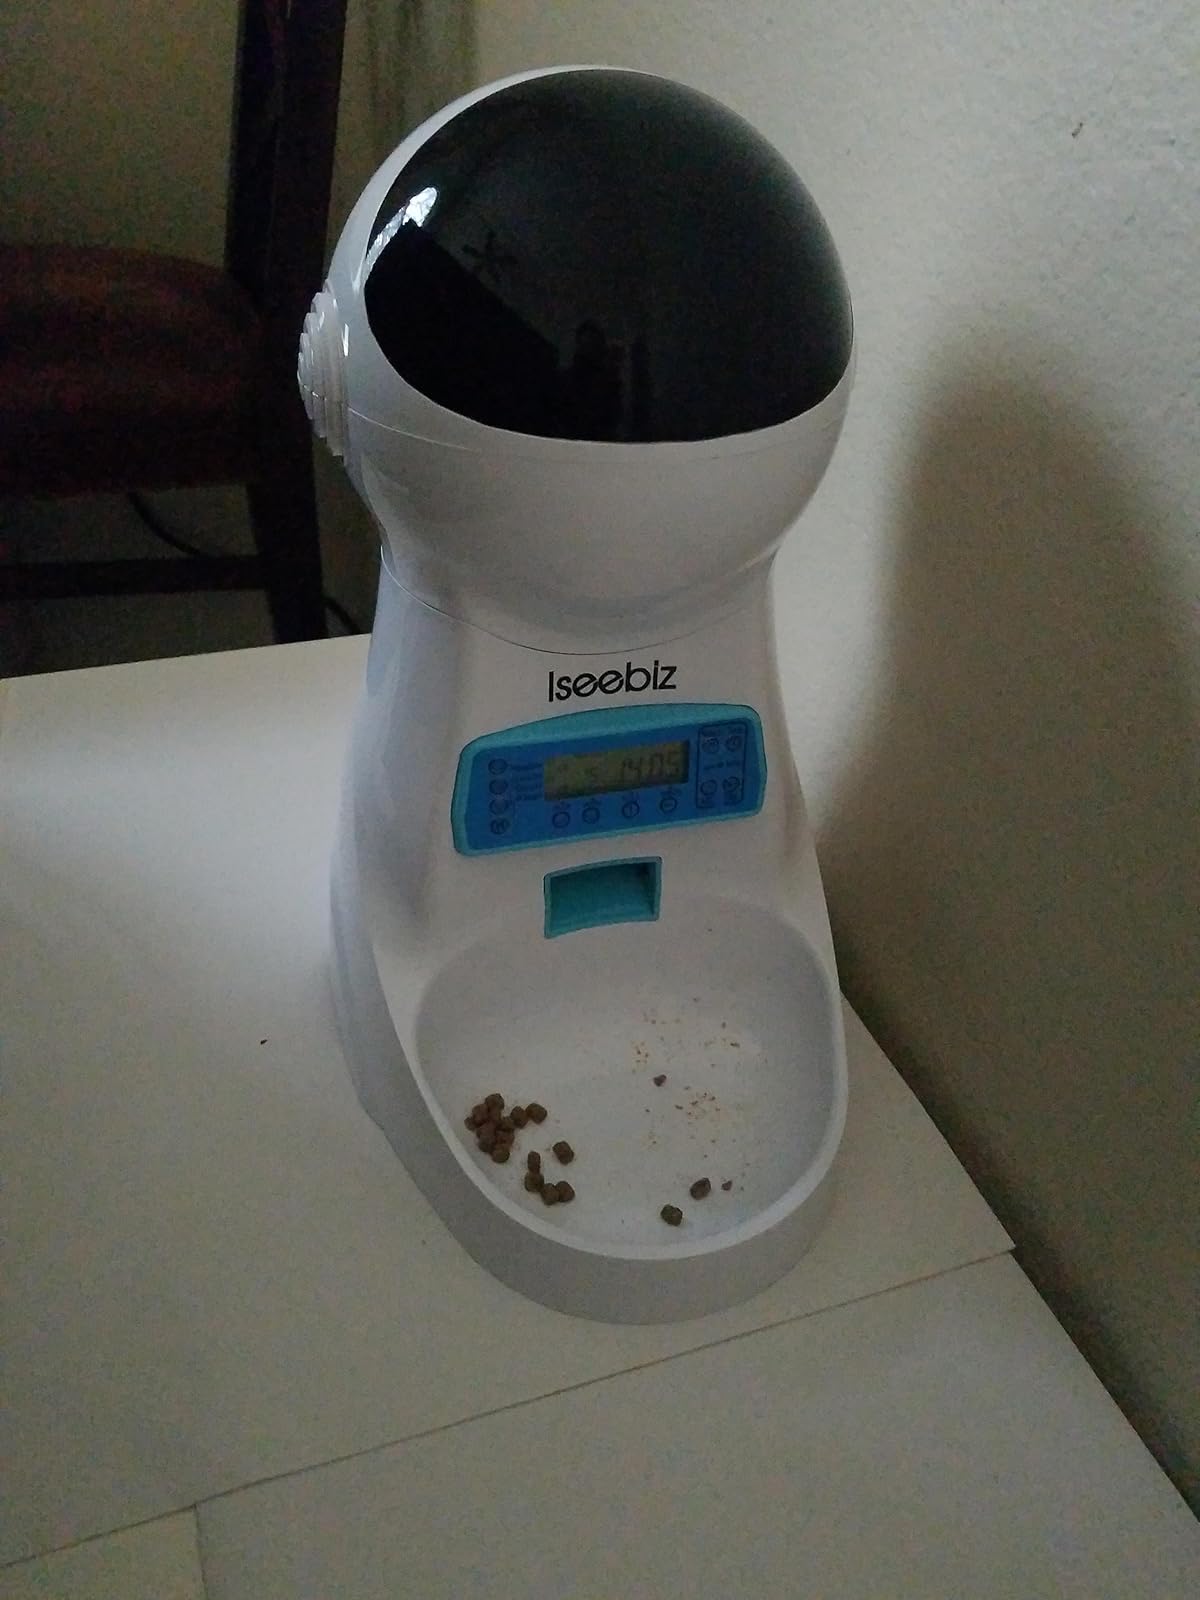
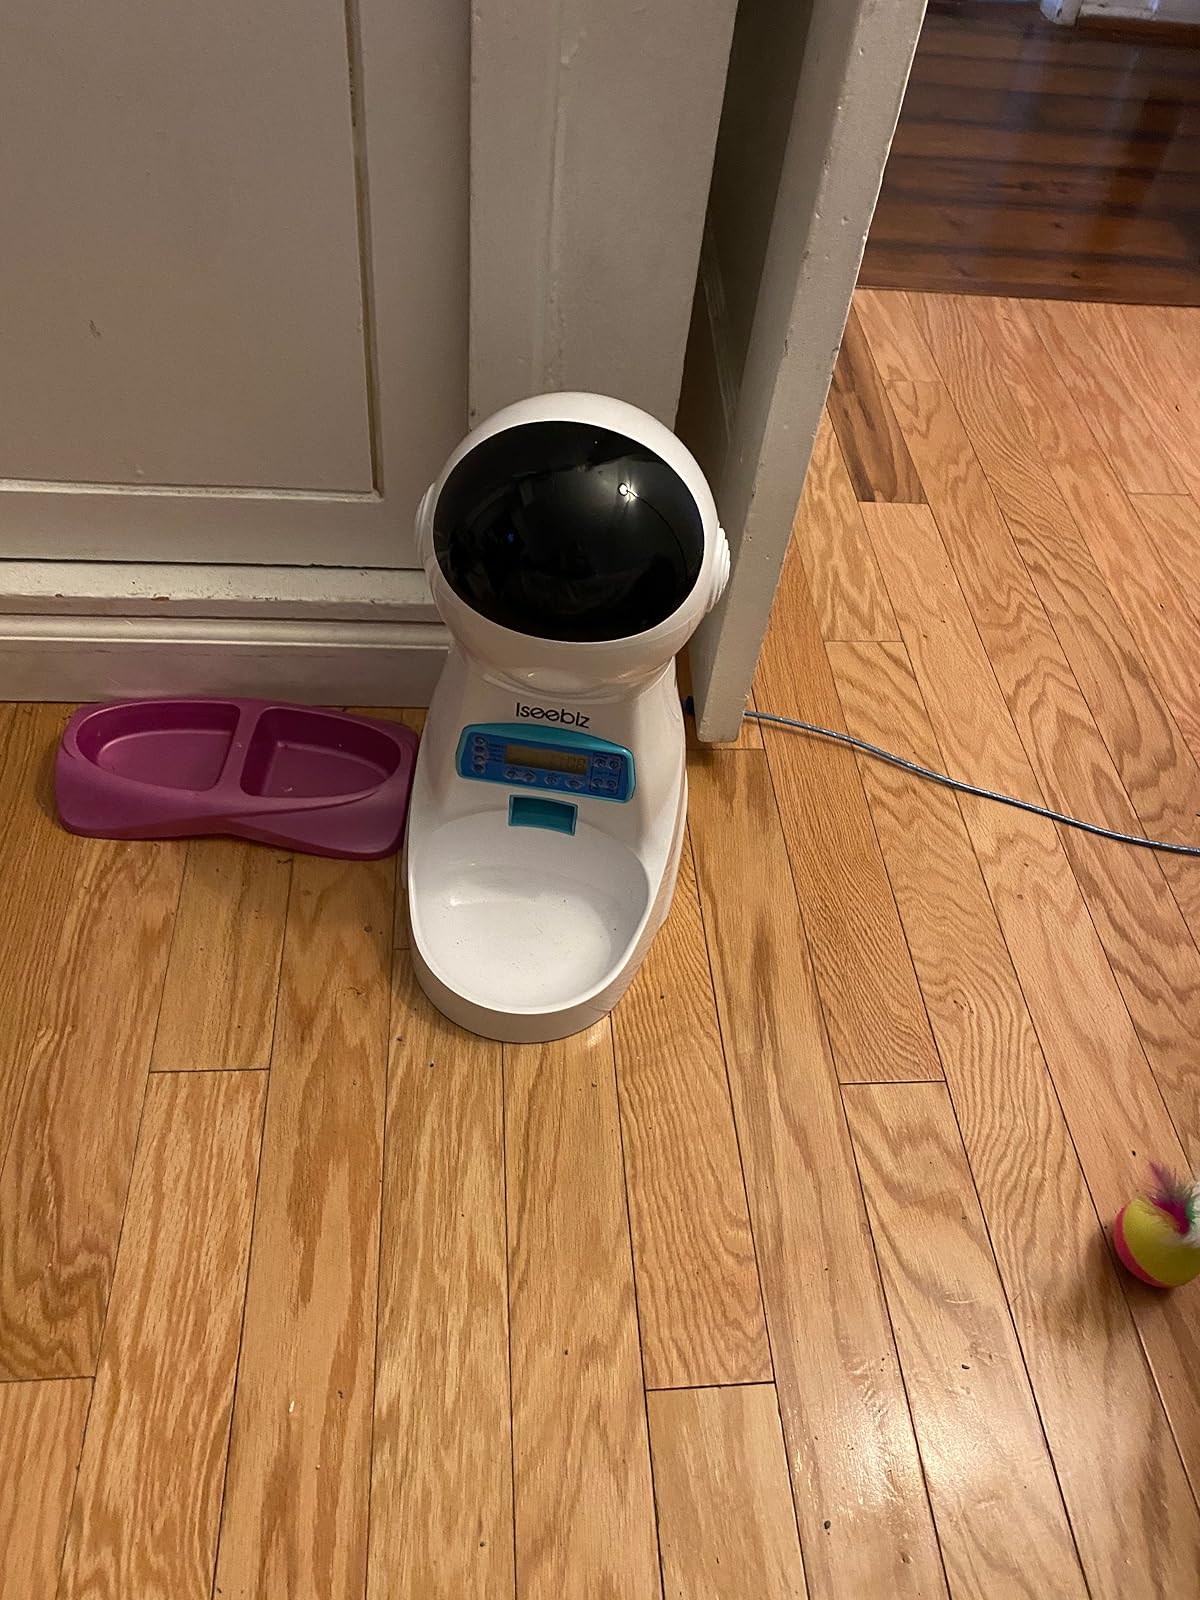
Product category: items_feeder
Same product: yes